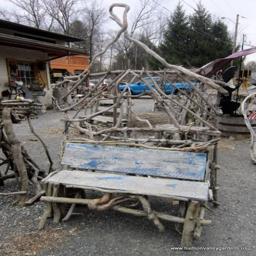
old wood and tree roots are reused to create a county - style chair for the patio